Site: brandenburg
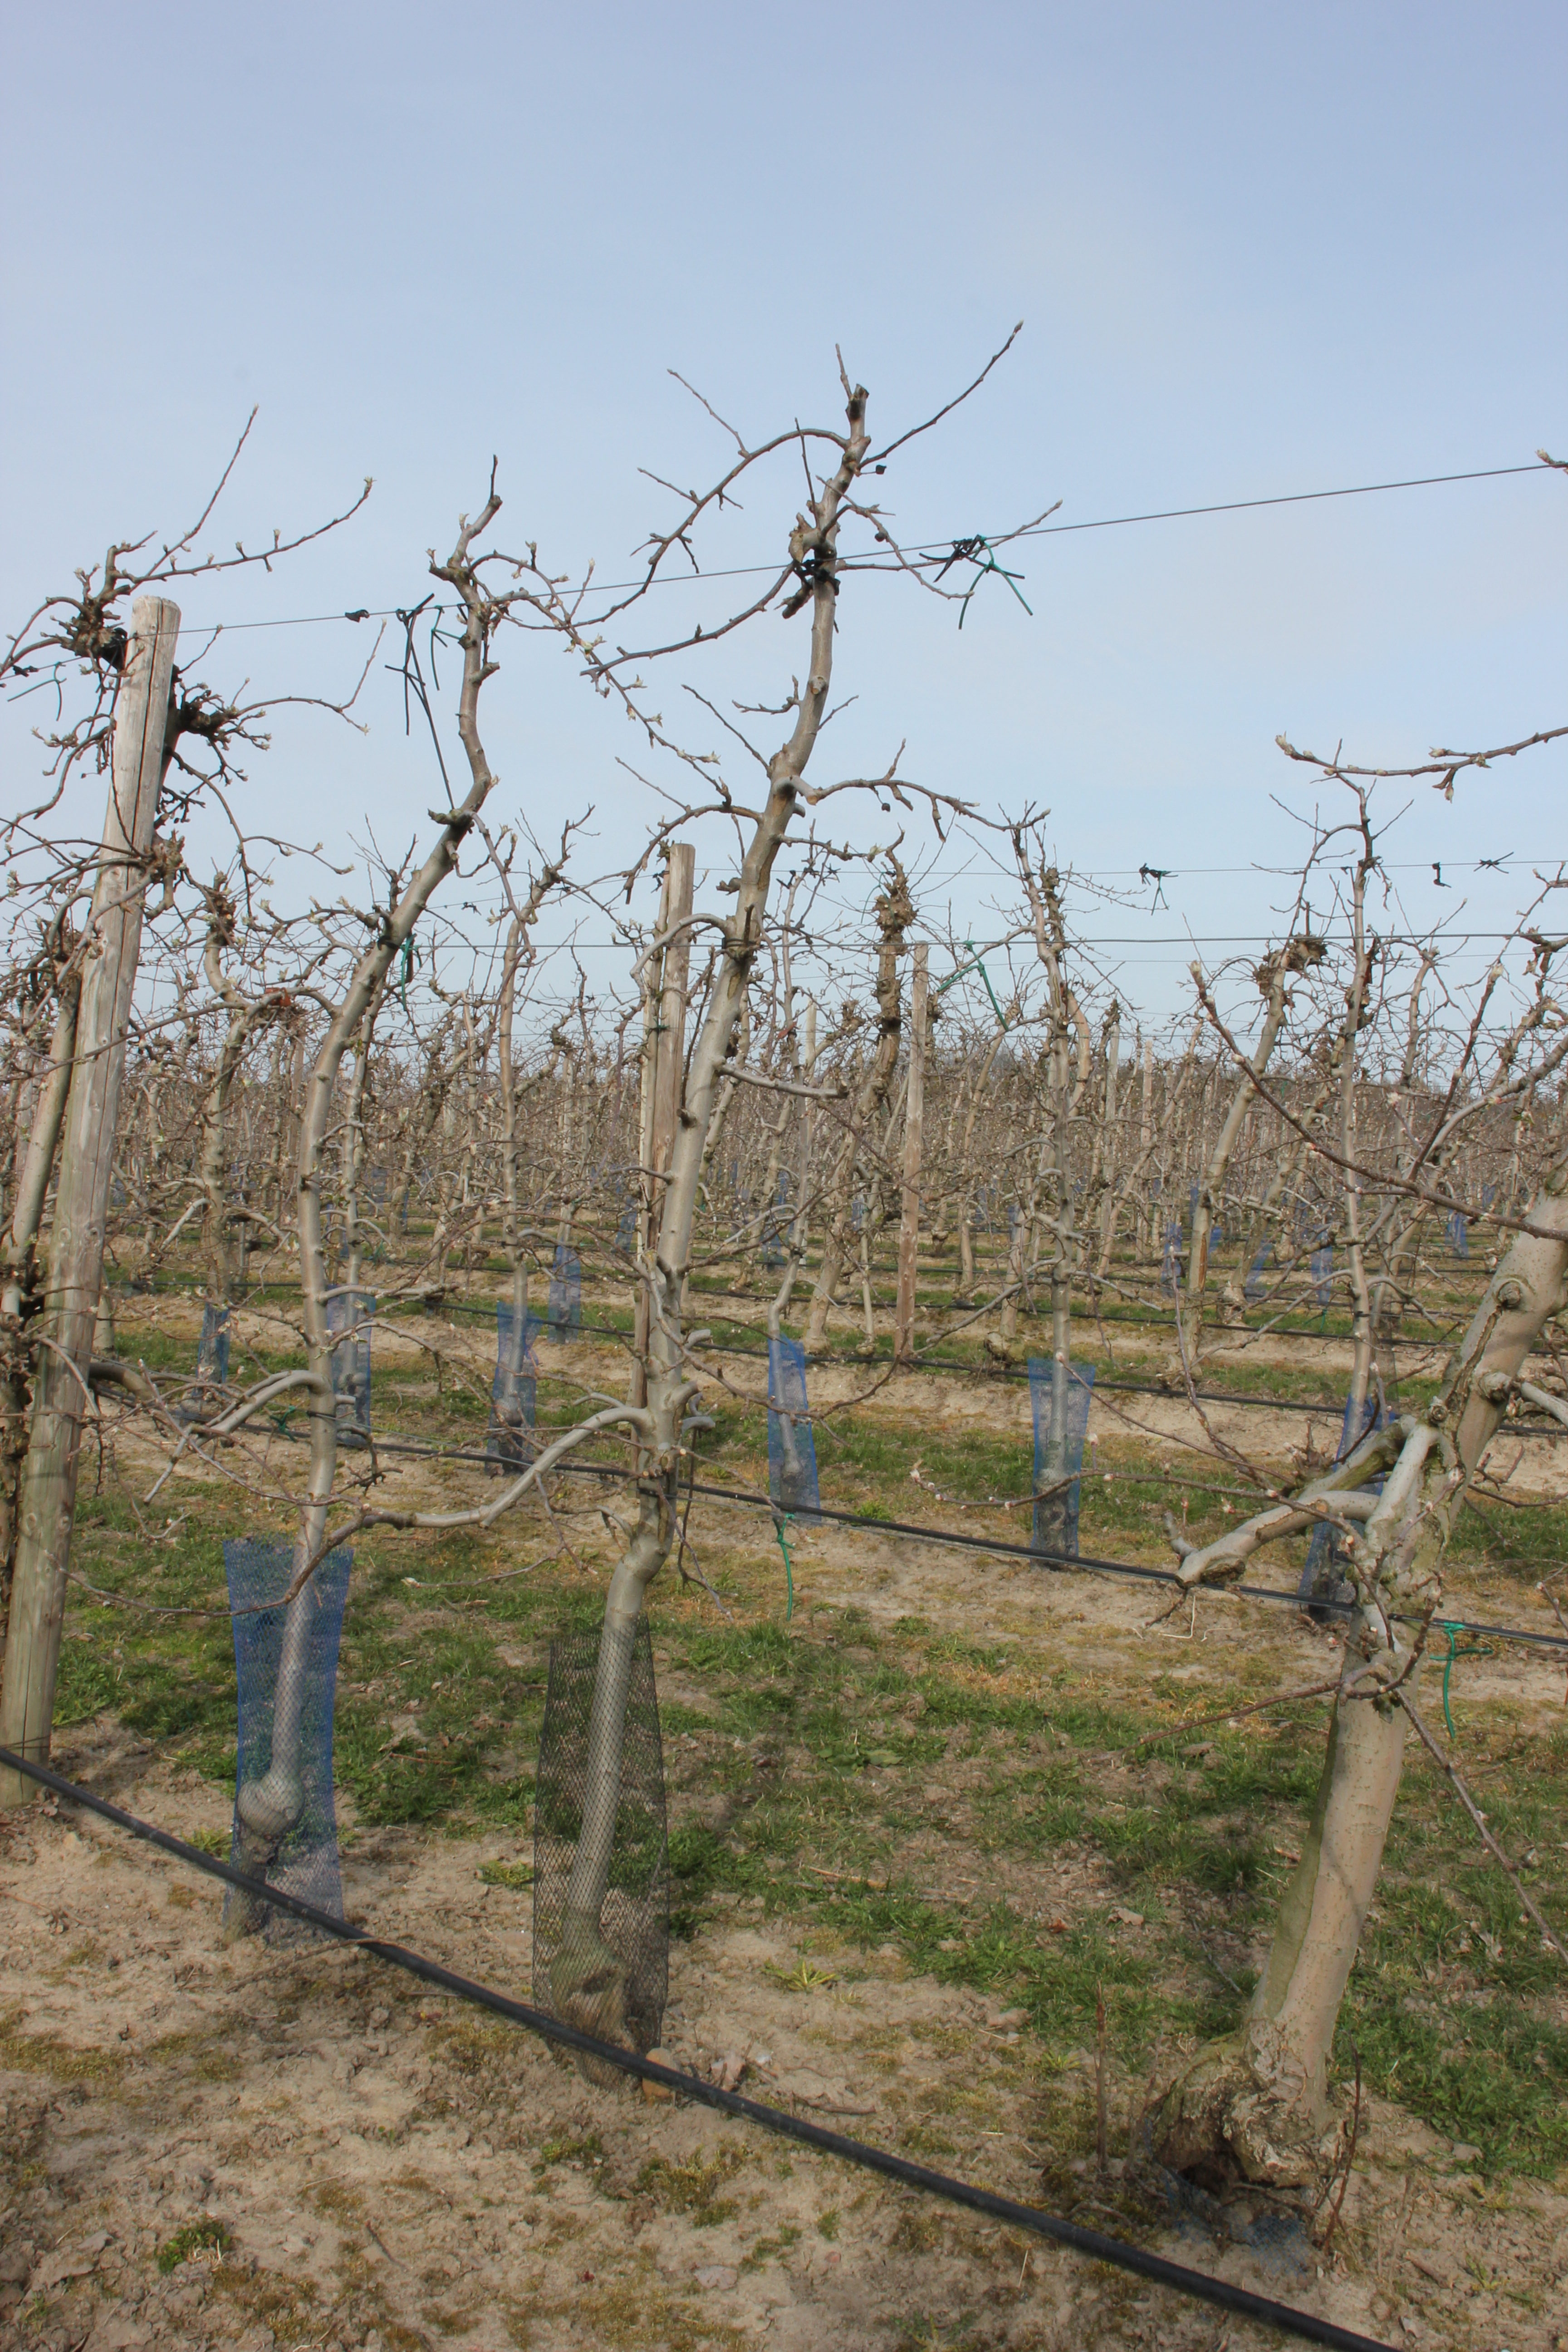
Growth stage (BBCH 54): Inflorescence emergence